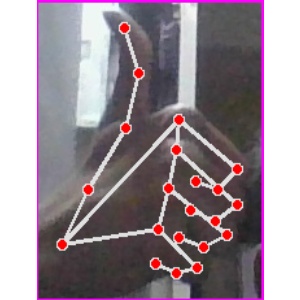
अक्षर: थ